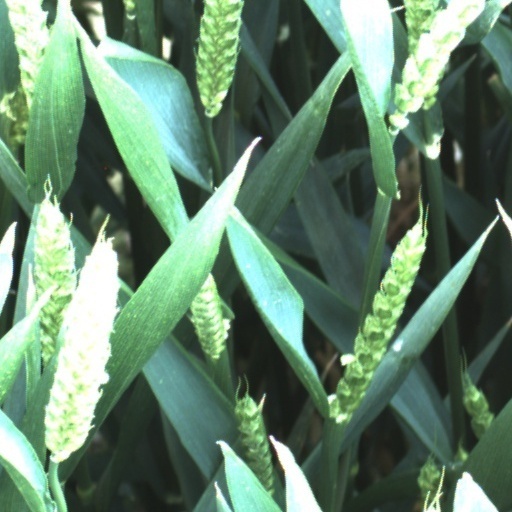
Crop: wheat